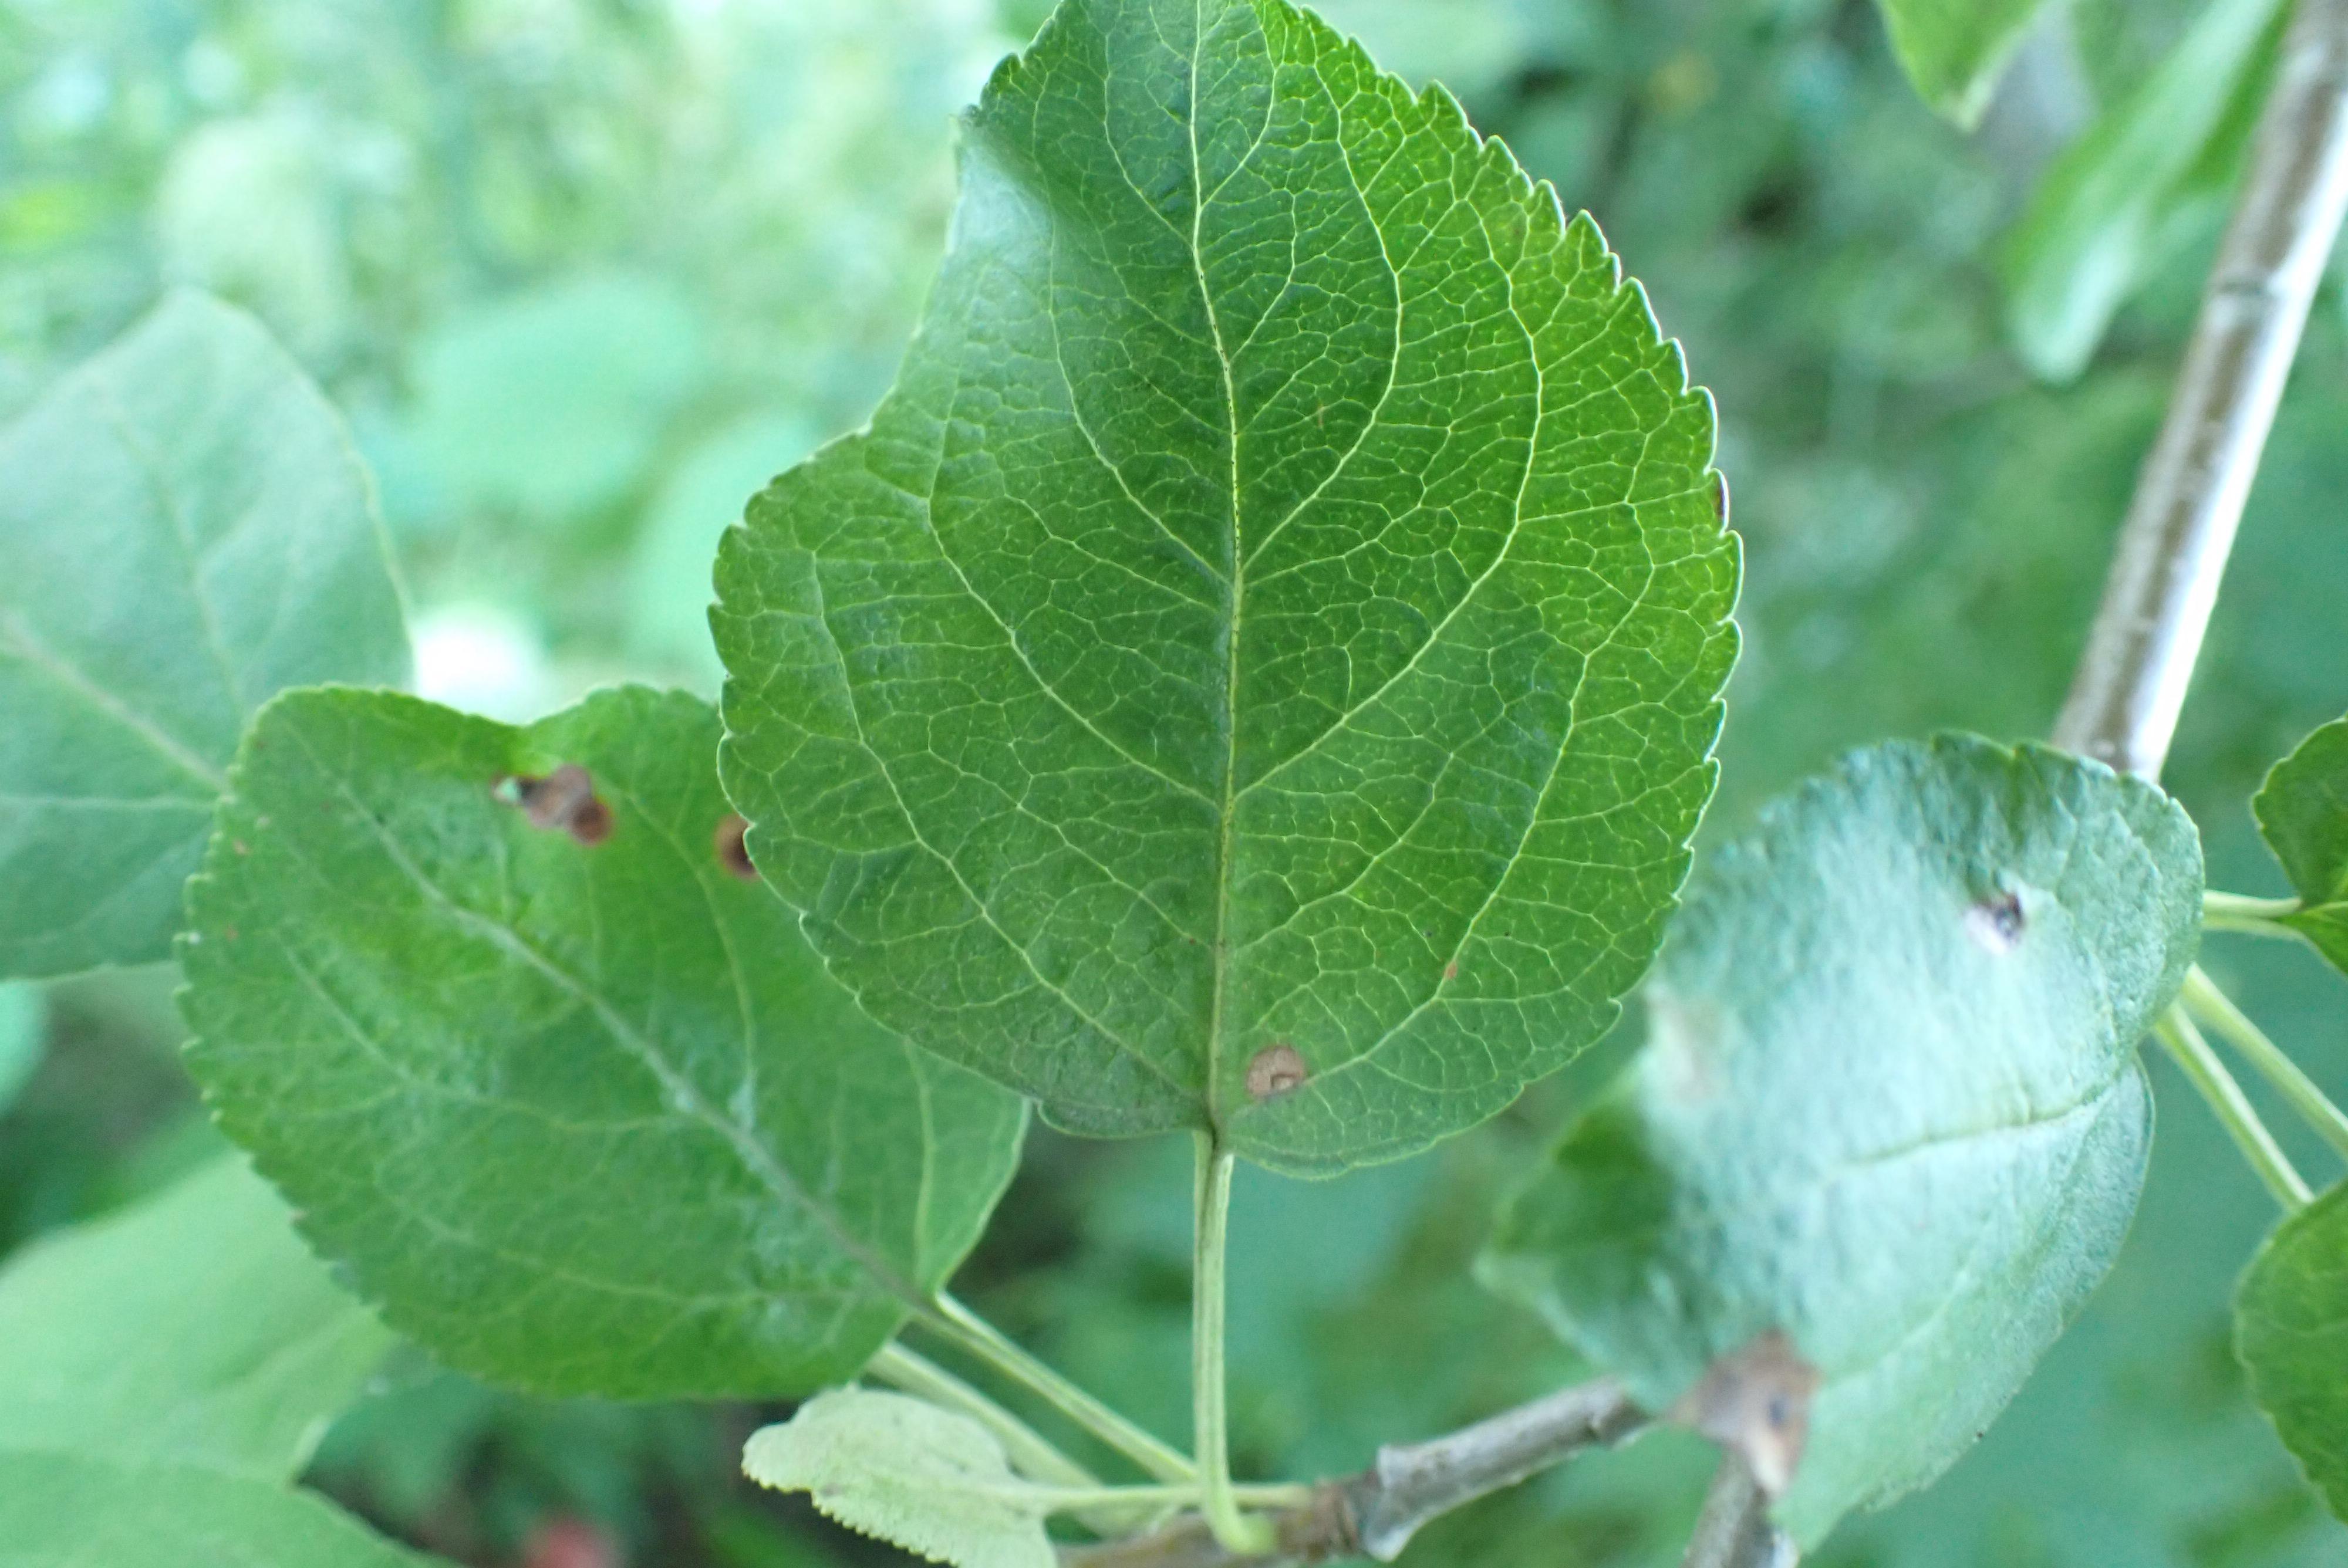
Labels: frog_eye_leaf_spot